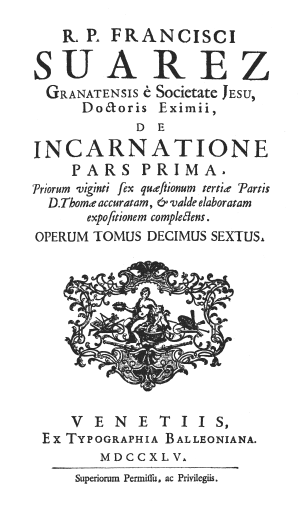
Francisco Suárez / Filosofi / Metafysik
De incarnatione, pars prima (1745).
Francisco Suárez var en spansk, jesuitisk, katolsk præst, filosof og teolog, en af de ledende figurer i Salamanca-skolen, og anses generelt for at være en af de største skolastikere efter Thomas Aquinas. Hans arbejde markerer skolastikkens overgang fra dens renæssanceperiode til barokken. Han har påvirket tænkere som Leibniz, Hugo Grotius, Pufendorf, Schopenhauer og Heidegger.